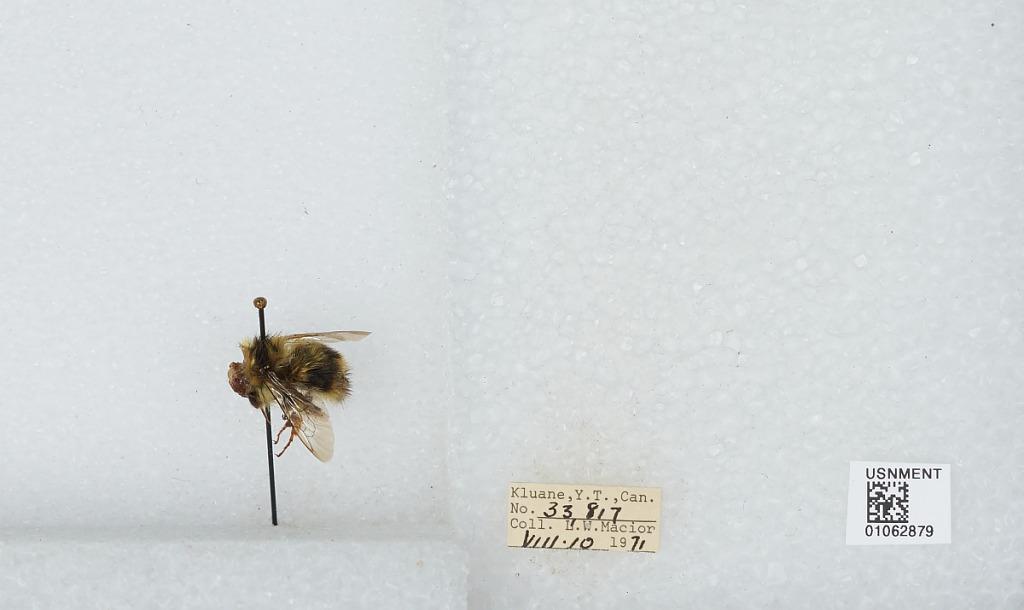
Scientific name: Bombus bifarius nearcticus
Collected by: L. Macior
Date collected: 1971-8-10
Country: Canada
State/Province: Yukon Territory
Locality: Kluane
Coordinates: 60.75, -139.5